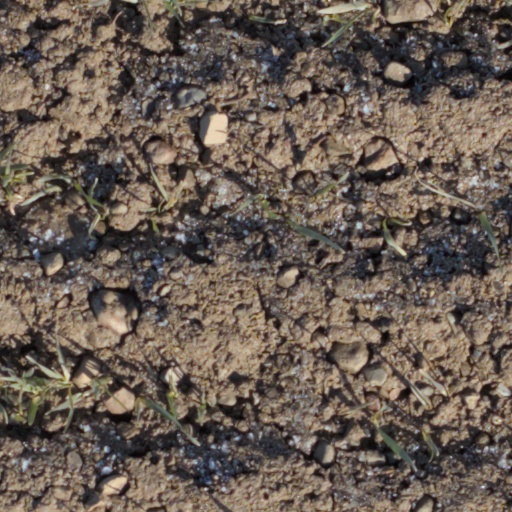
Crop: wheat